Sotrovimab

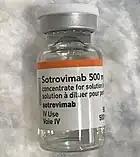
A vial of Sotrovimab

Sotrovimab, sold under the brand name Xevudy, is a human neutralizing monoclonal antibody with activity against severe acute respiratory syndrome coronavirus 2, known as SARS-CoV-2. It was developed by GlaxoSmithKline and Vir Biotechnology, Inc. Sotrovimab is designed to attach to the spike protein of SARS-CoV-2.